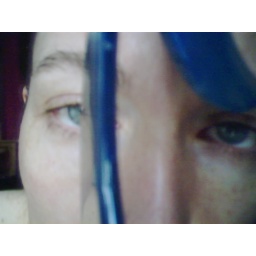
My eyes look blue in front of my new blue glass wind chimes.